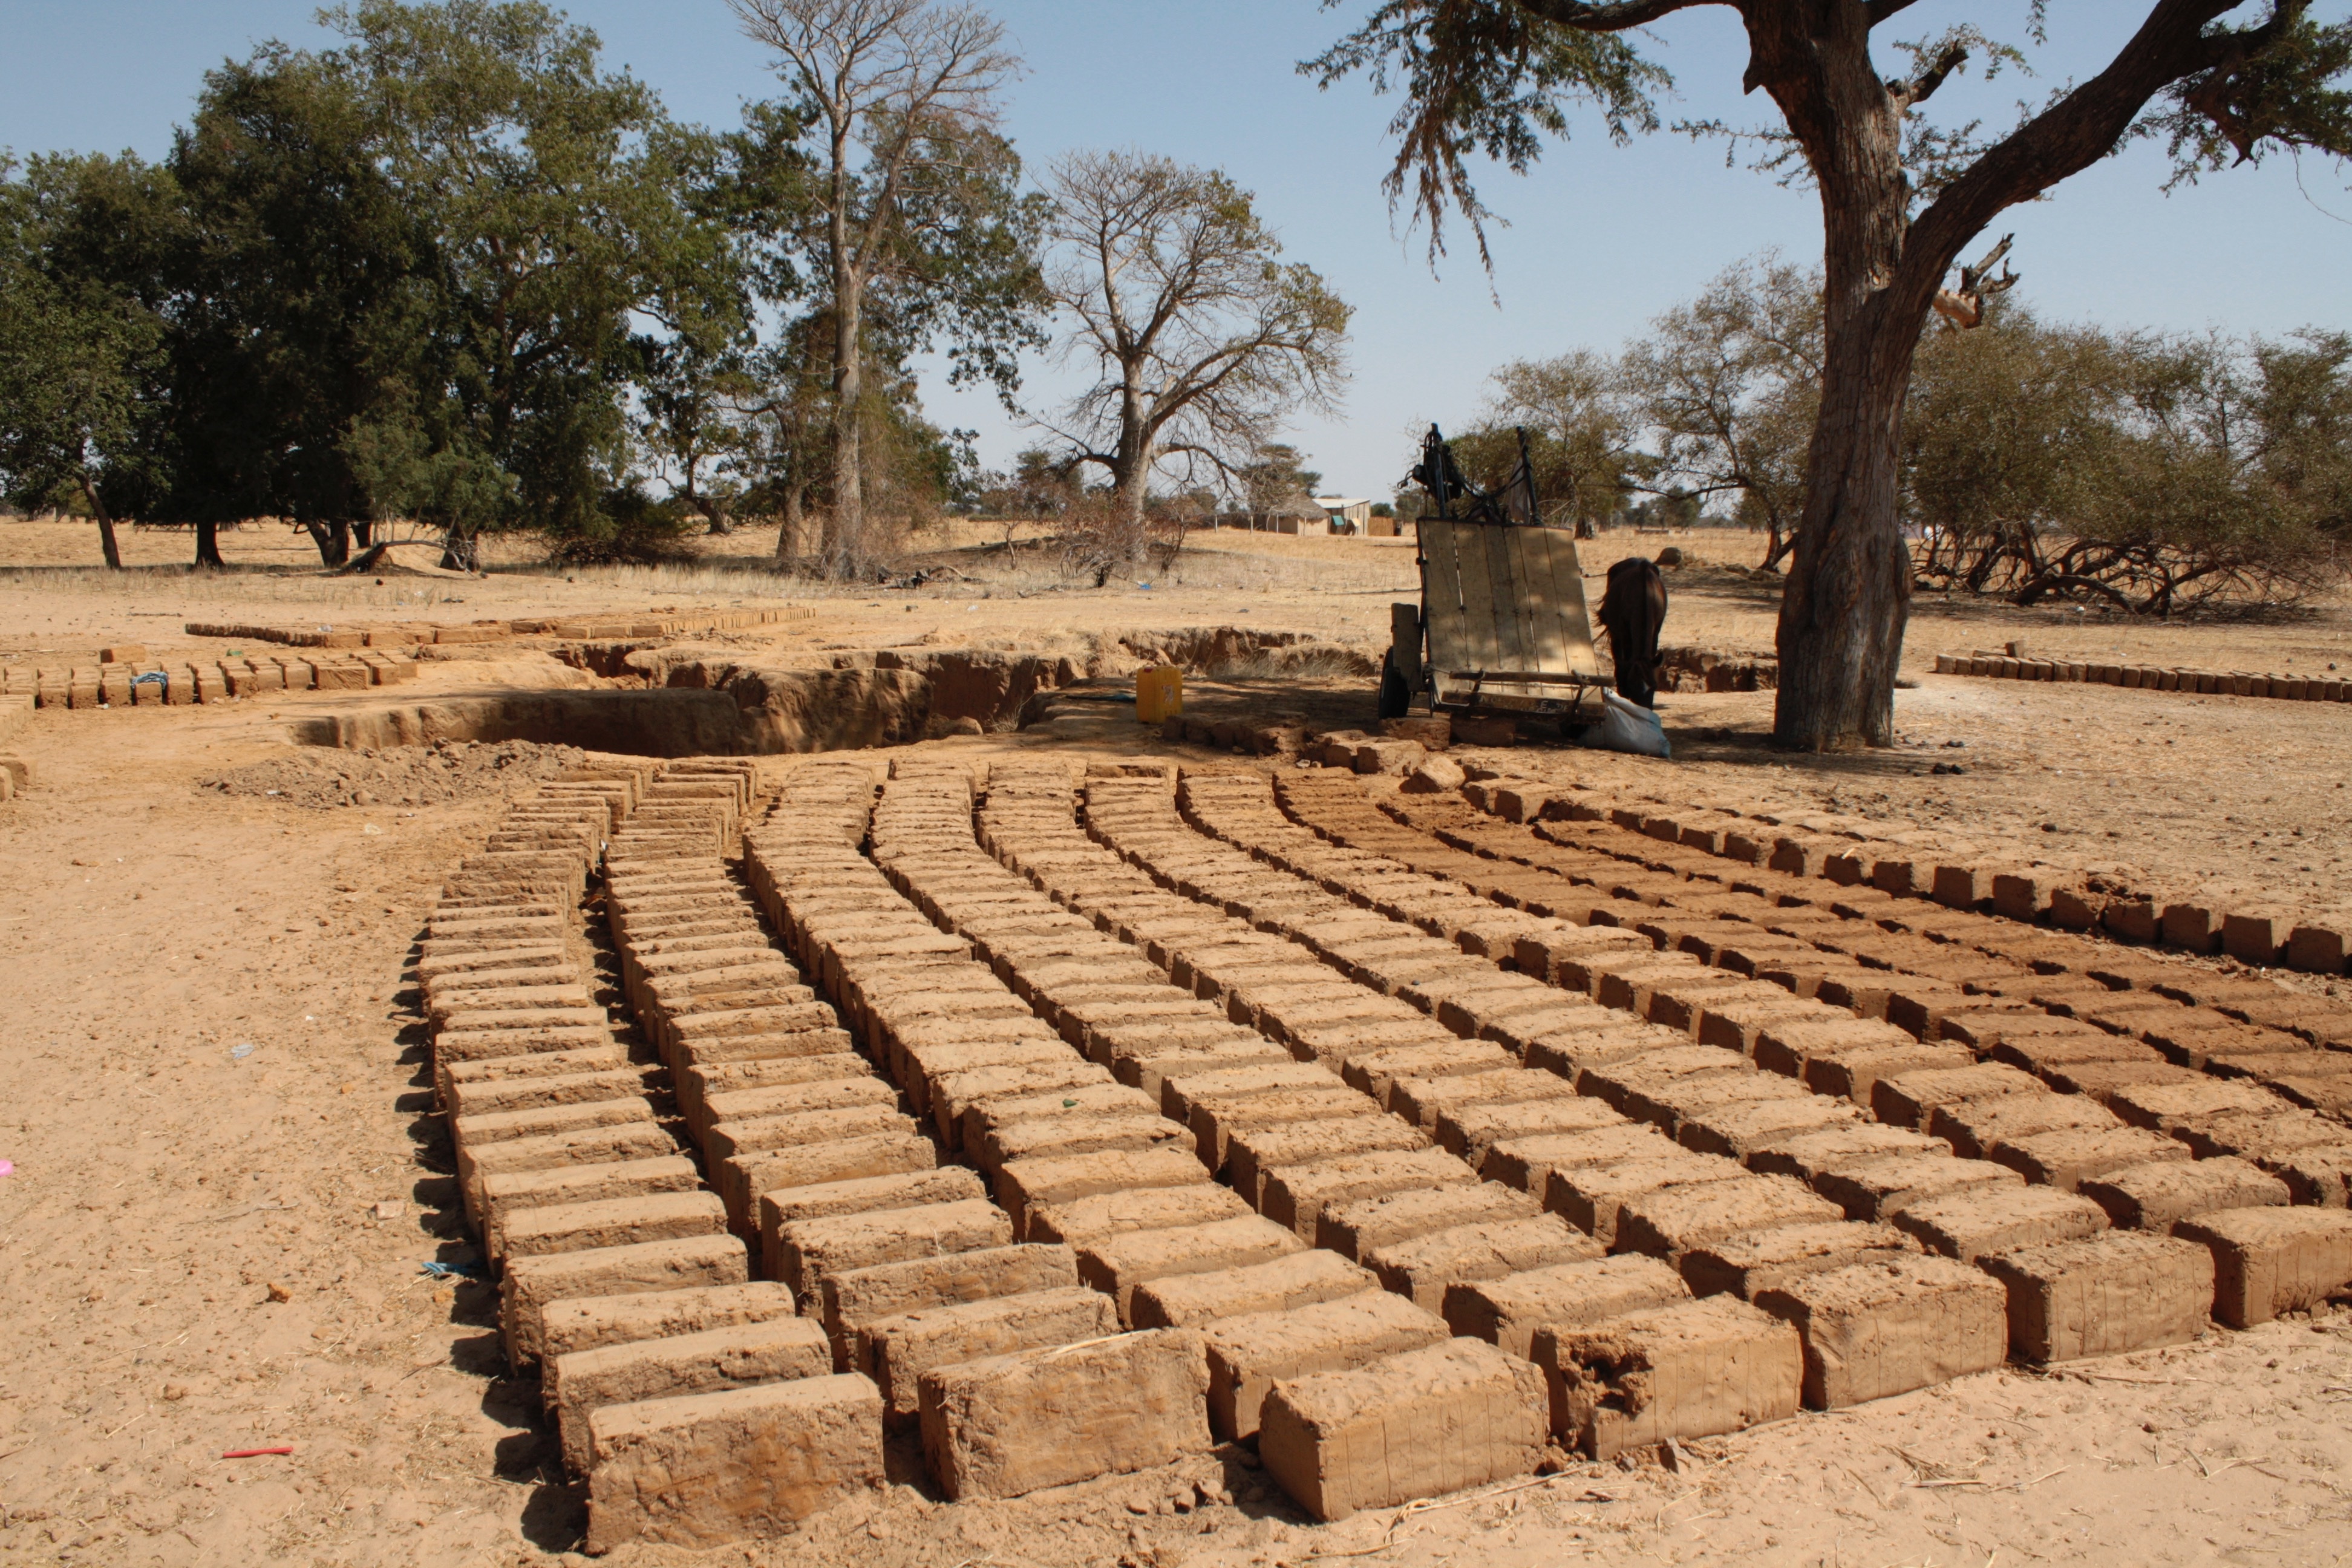
landscape, sand, field, africa, soil, agriculture, crafts, ruins, bricks, clay, drought, archaeological site, ancient history